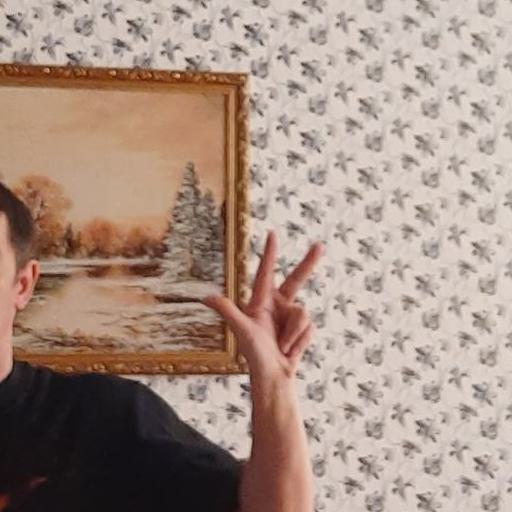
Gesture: three2